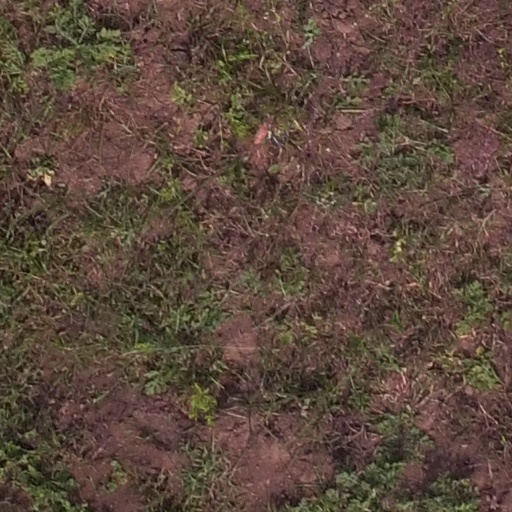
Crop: maize; corn